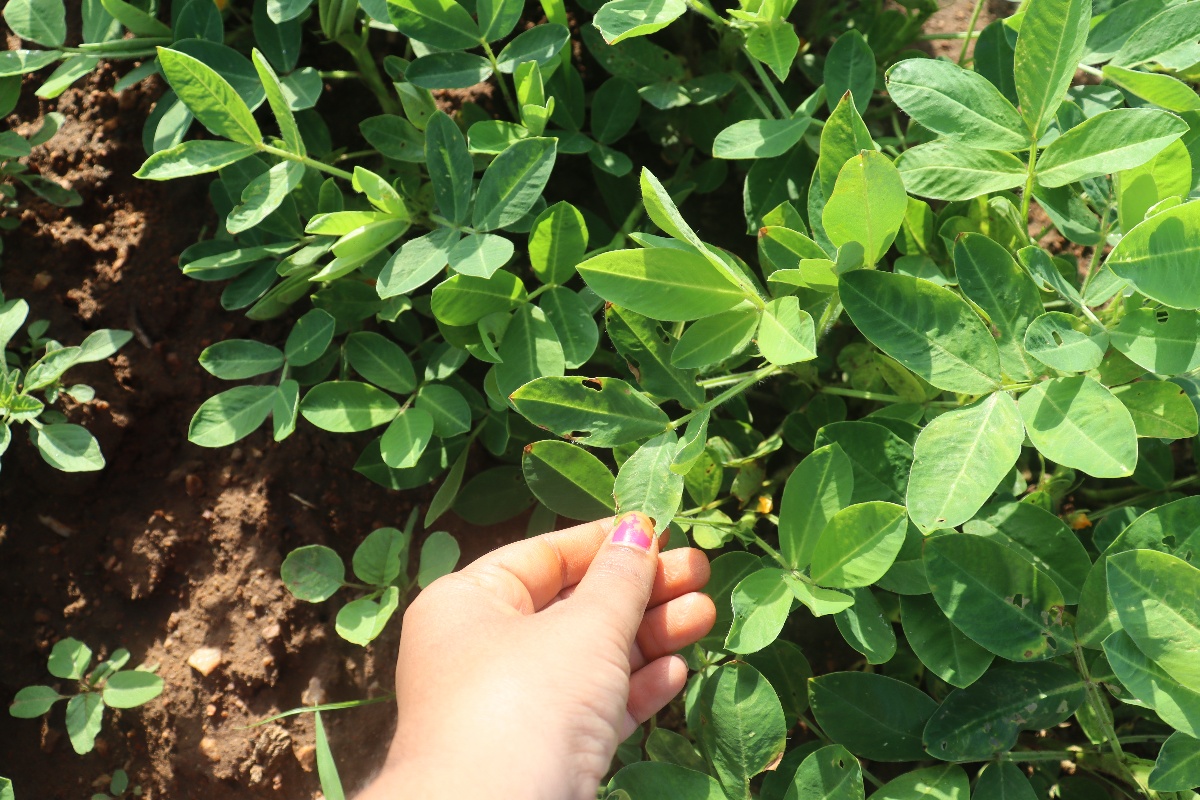
Label: early_leaf_spot